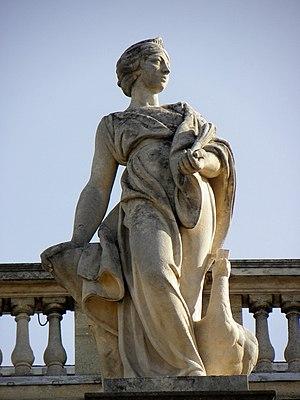
Grand-Théâtre de Bordeaux (33). Portique. Statue de Junon, déesse de la fécondité.
Le Grand Théâtre de Bordeaux, commandé par le maréchal de Richelieu, gouverneur de Guyenne, et édifié par l'architecte Victor Louis, a été inauguré le 7 avril 1780 avec la représentation de l'Athalie de Jean Racine.